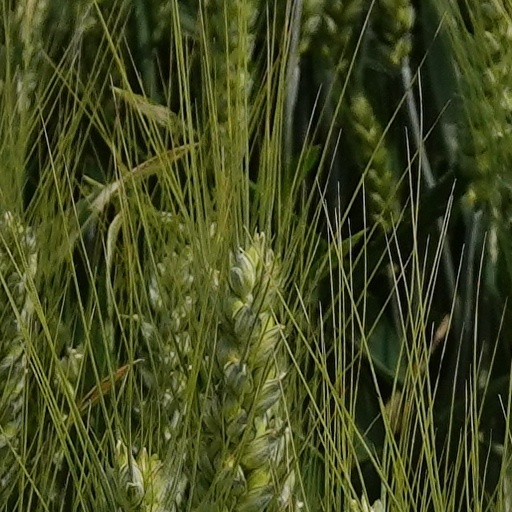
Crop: wheat